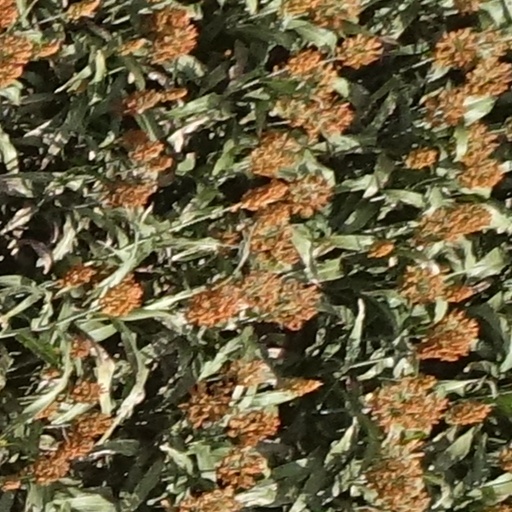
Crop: sorghum